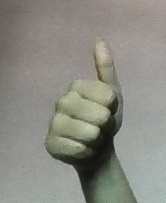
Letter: aleff